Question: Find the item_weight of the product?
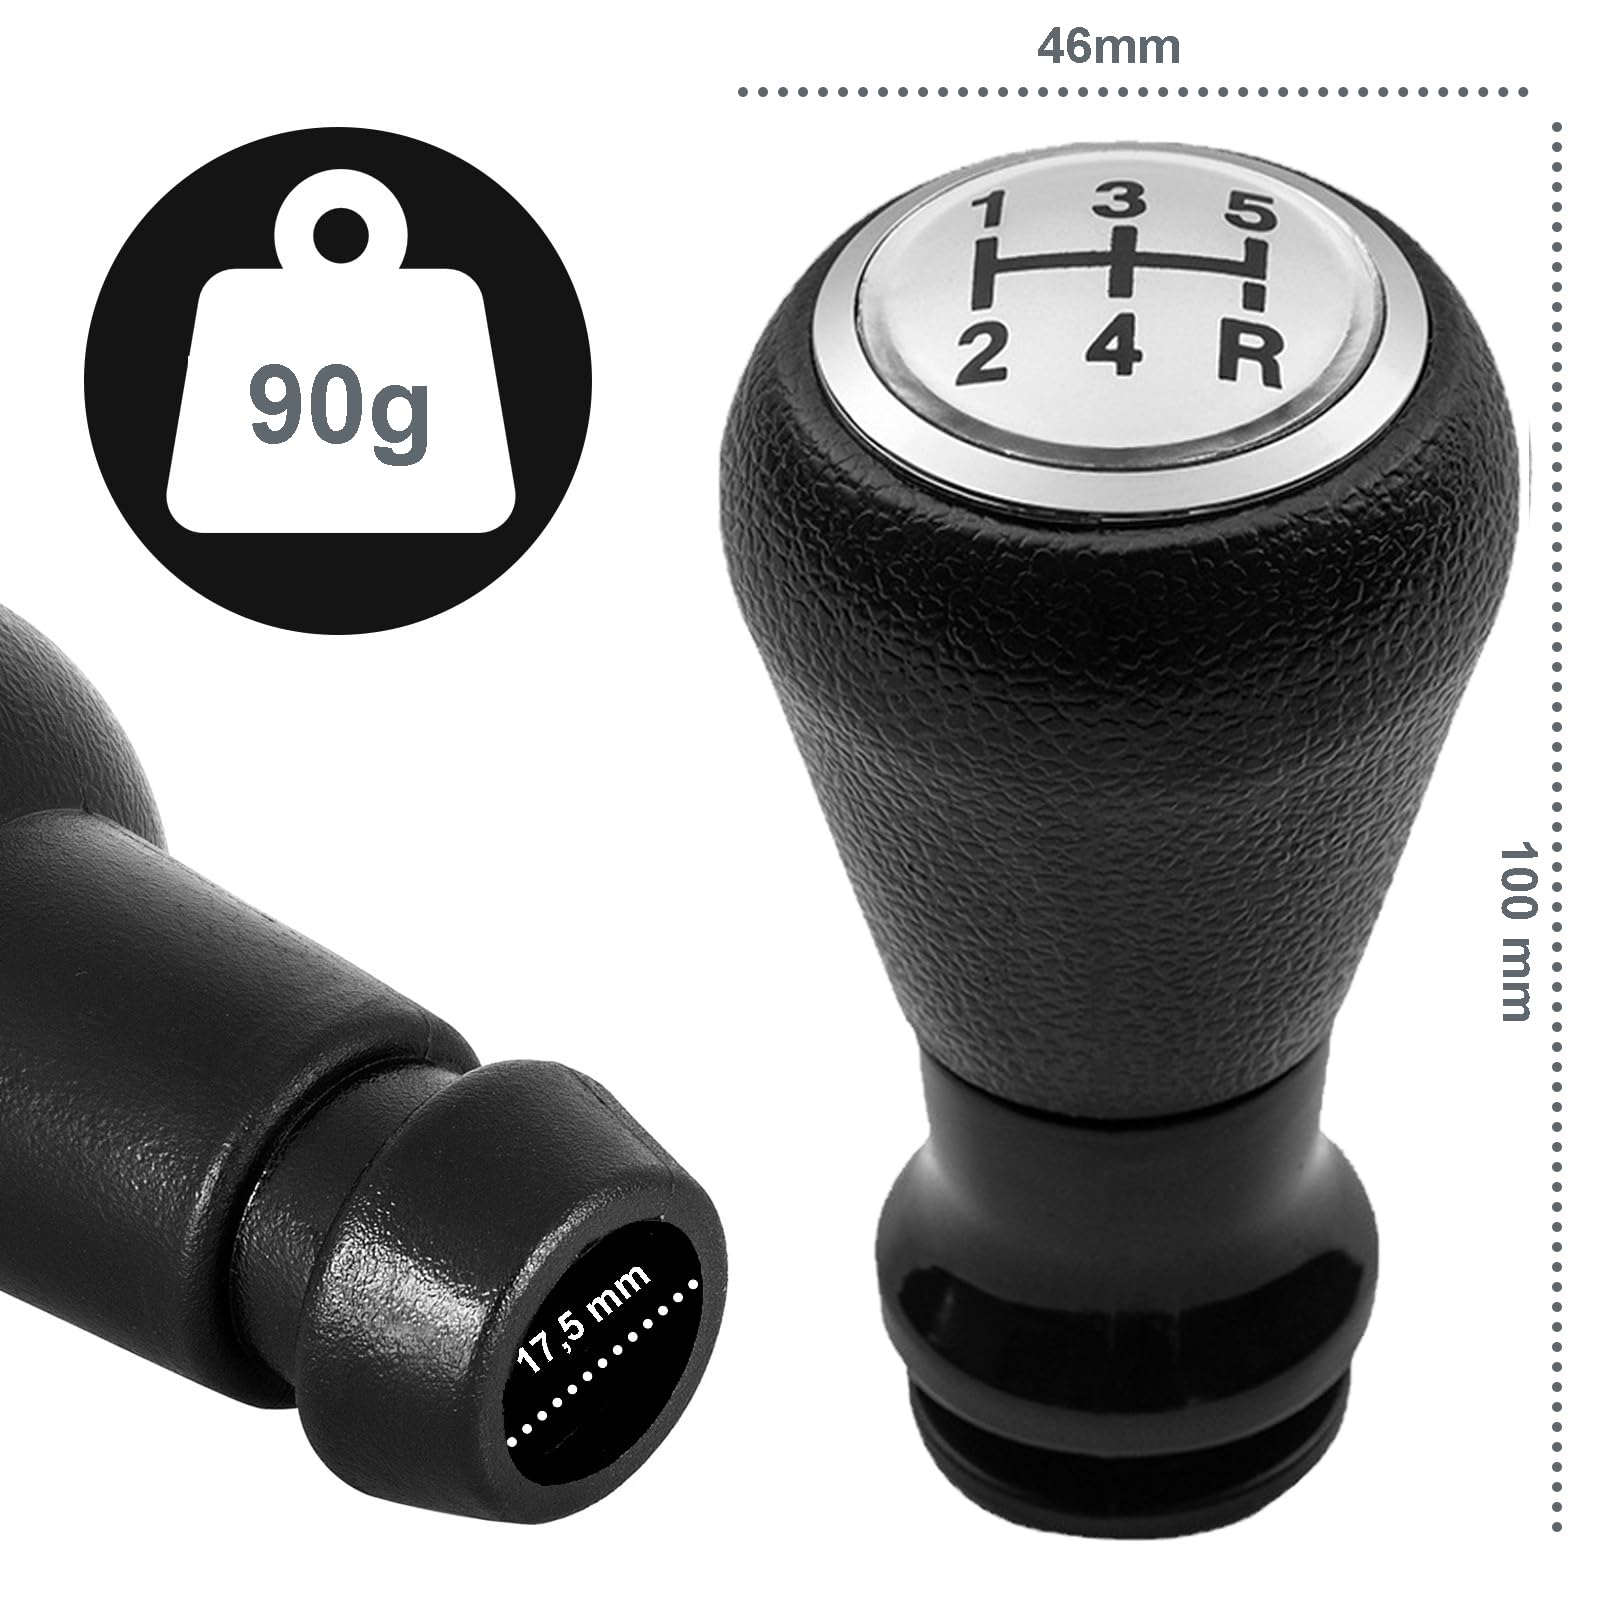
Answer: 90.0 gram